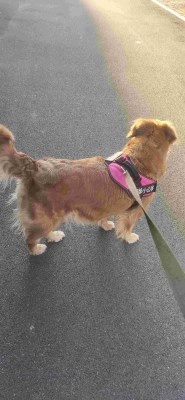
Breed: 5355-n000126-golden_retriever